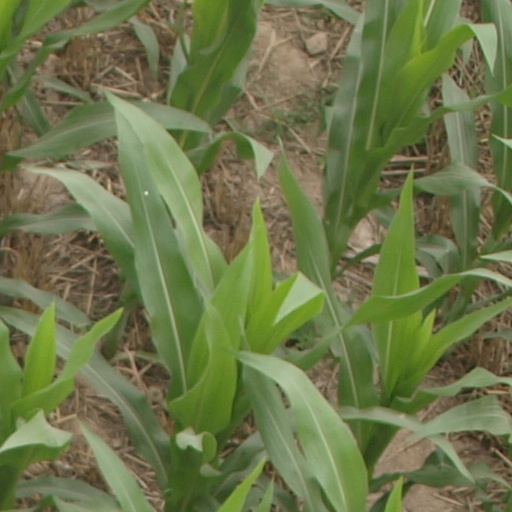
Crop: maize; corn